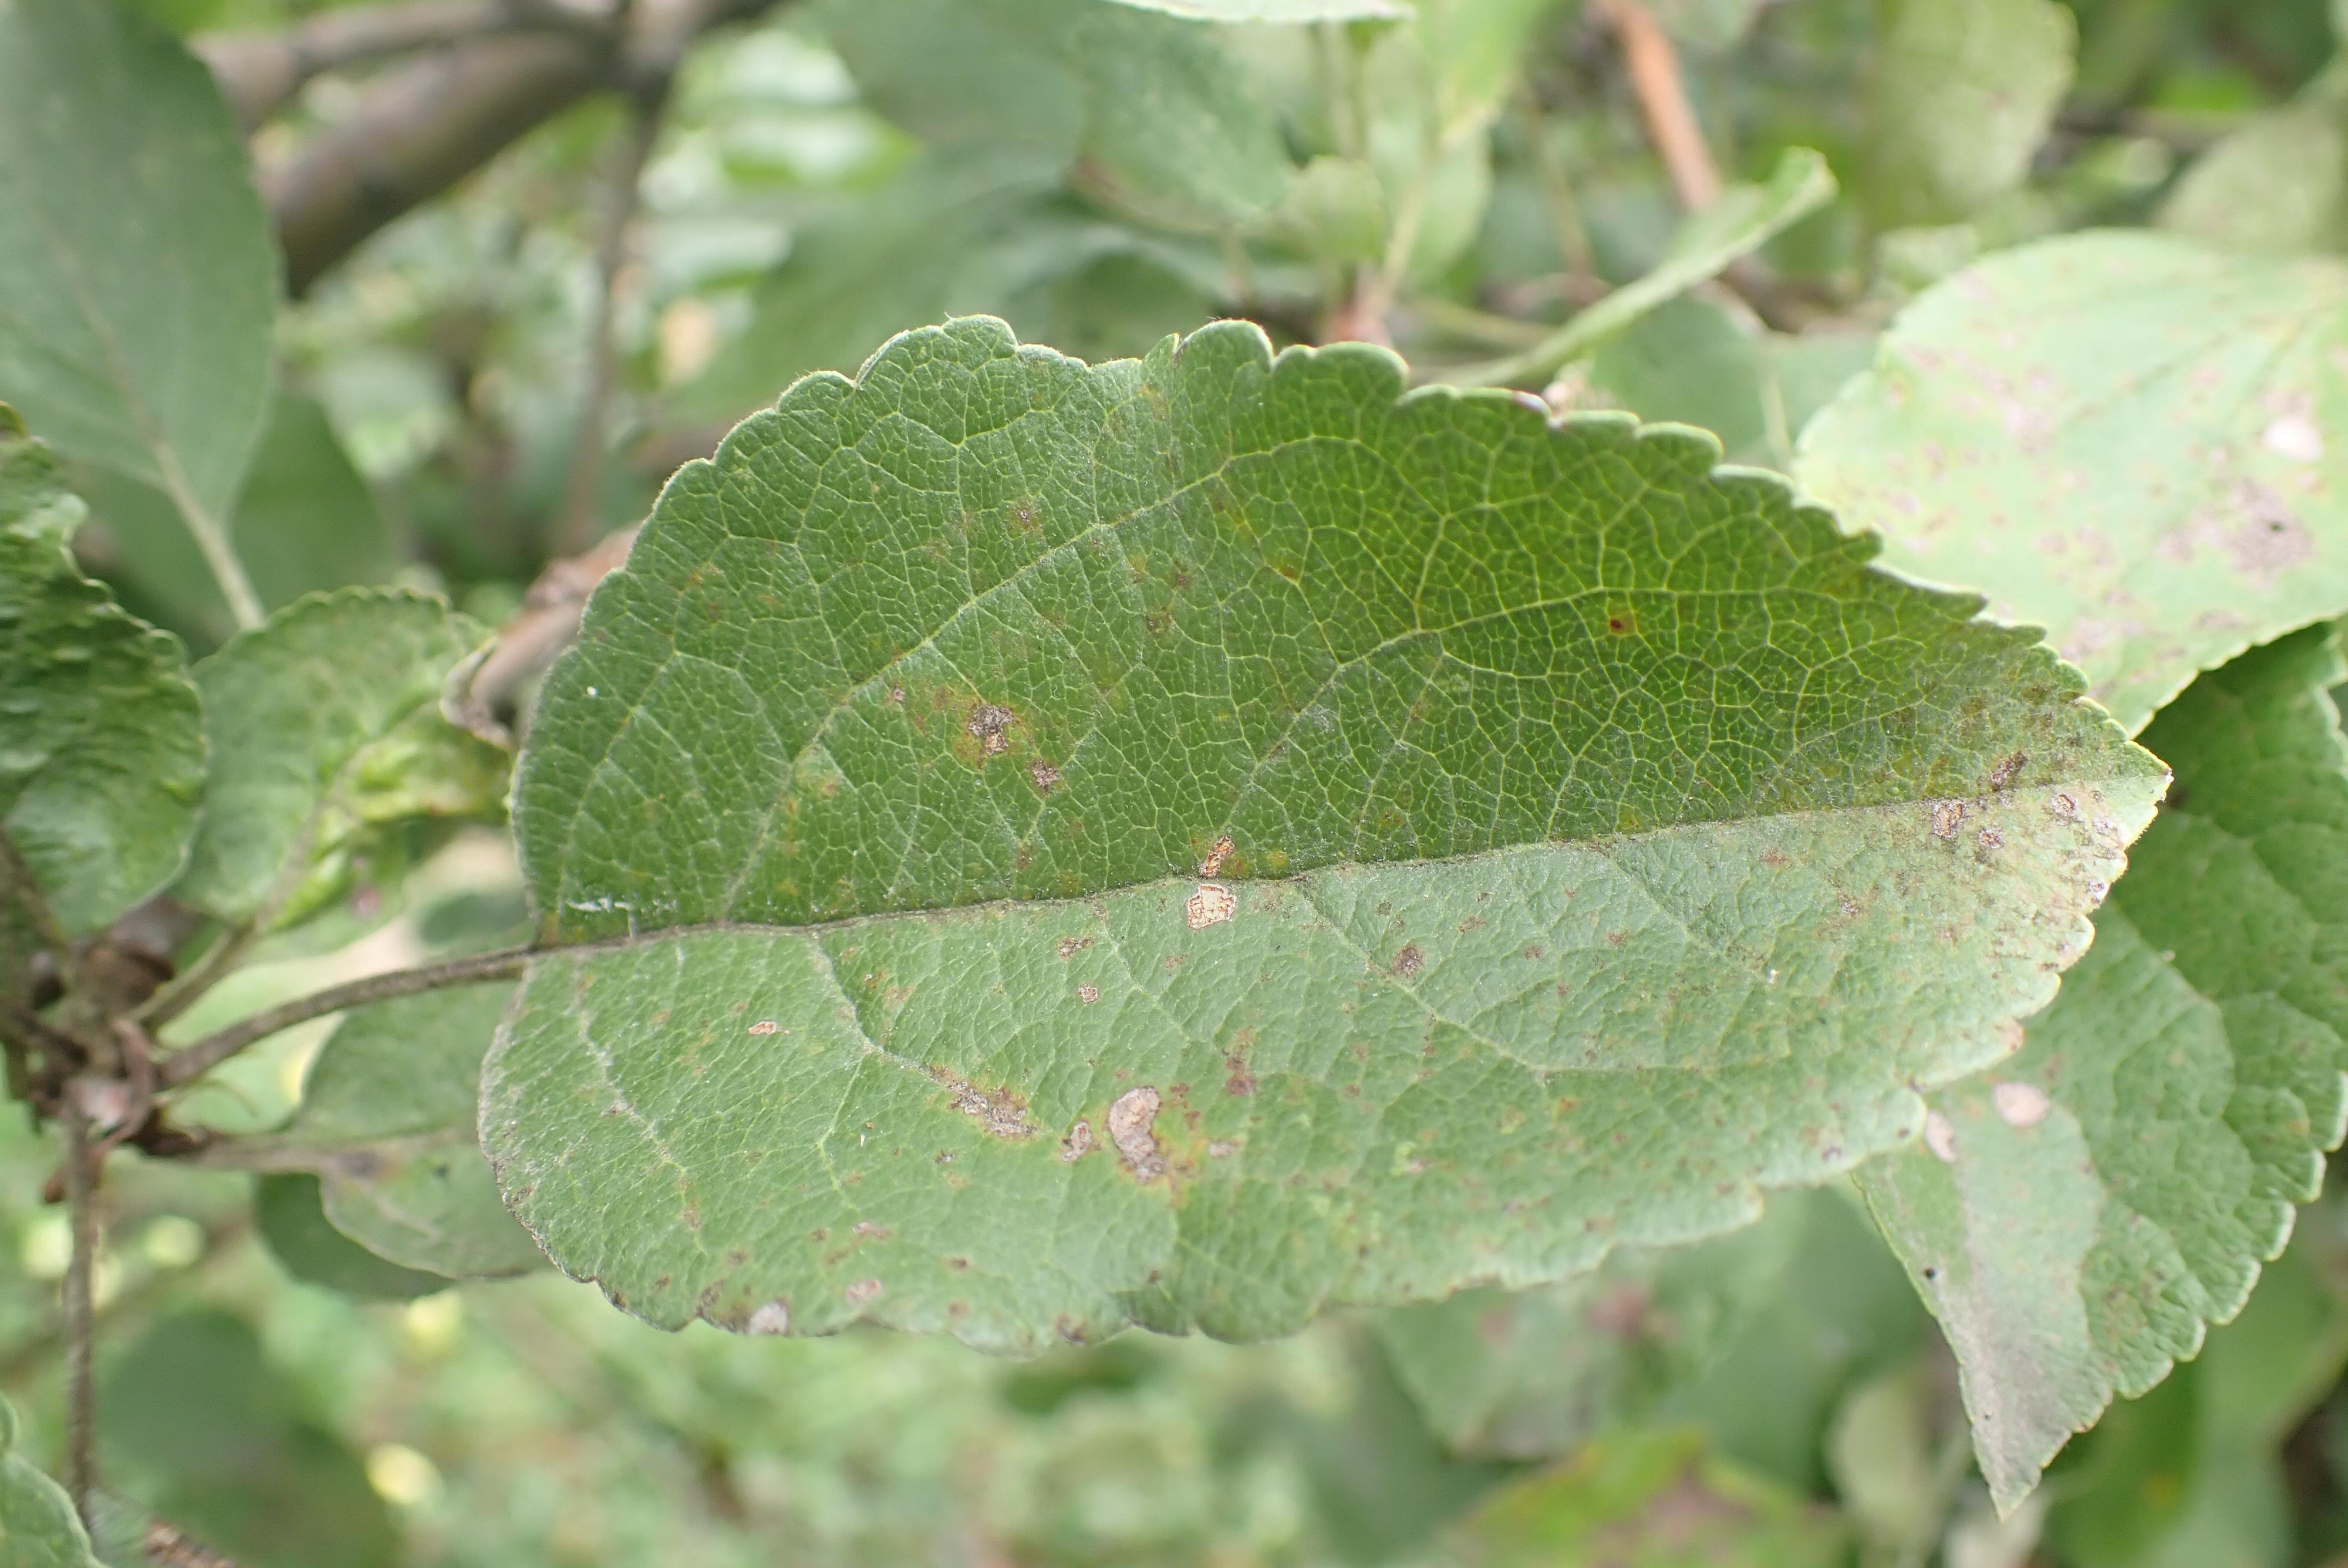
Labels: complex